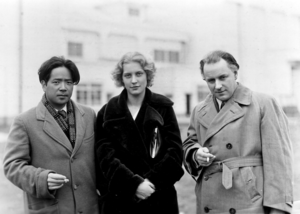
Monsieur Kosugi, l'actrice de cinéma allemande Ruth Eweler (1913-1947) et le réalisateur allemand Arnold Fanck (1889-1974) au Japon à l'occasion du tournage du film La Fille du samouraï (新しき土), produit en Versions en allemand et japonais.